Darién Gap

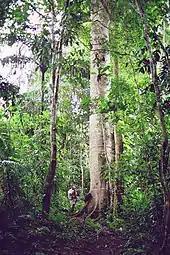
A Ceiba tree in the Darién Gap

Two major national parks exist in the Darién Gap: Darién National Park in Panama and Los Katíos National Park in Colombia. The Darién Gap forests had extensive "cedrela" and mahogany cover until many of these trees were removed by loggers.